Ivana Baquero

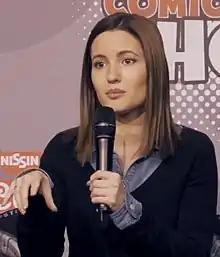
Baquero in 2020

Ivana Baquero Macías (born 11 June 1994) is a Spanish actress. At the age of 11, she was chosen to star as Ofelia in "Pan's Labyrinth", for which she won critical acclaim and the Goya Award for Best New Actress. In 2015, she was cast as Eretria in the television series "The Shannara Chronicles".